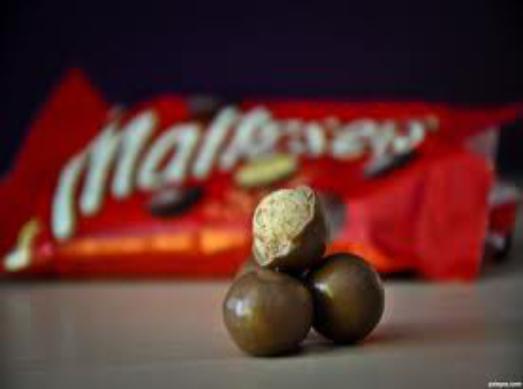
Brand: Maltesers
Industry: Food